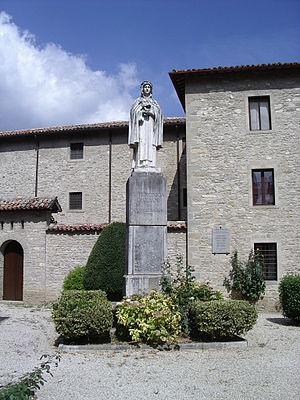
Veronique Giuliani statue à Mercatello sul Metauro, Marches, Italie
Véronique Giuliani est une mystique capucine et l'une des grandes représentantes italiennes de l'époque baroque de la spiritualité.